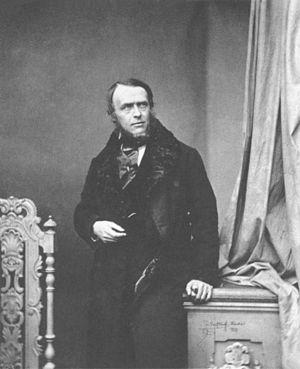
Heinrich von Sybel, né Heinrich Karl Ludolf von Sybel le 2 décembre 1817 à Düsseldorf et mort le 1ᵉʳ août 1895 à Marbourg, est un historien et politicien allemand.